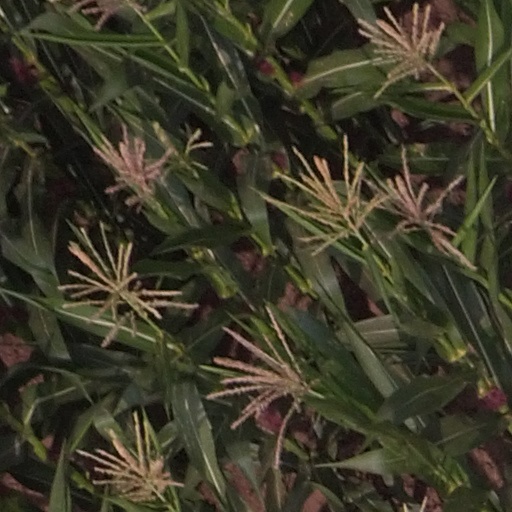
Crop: maize; corn